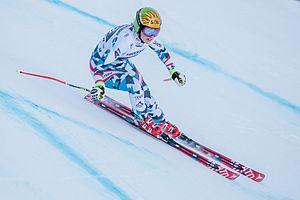
Christina Ager est une skieuse alpine autrichienne, née le 11 novembre 1995.